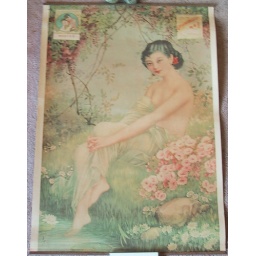
Parabelles cigarette ad, mostly nude woman sitting on grass with a foot in water.